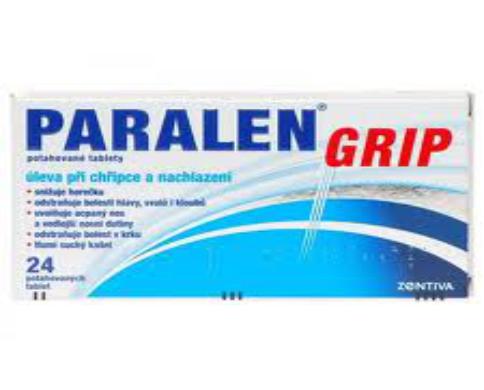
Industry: Medical